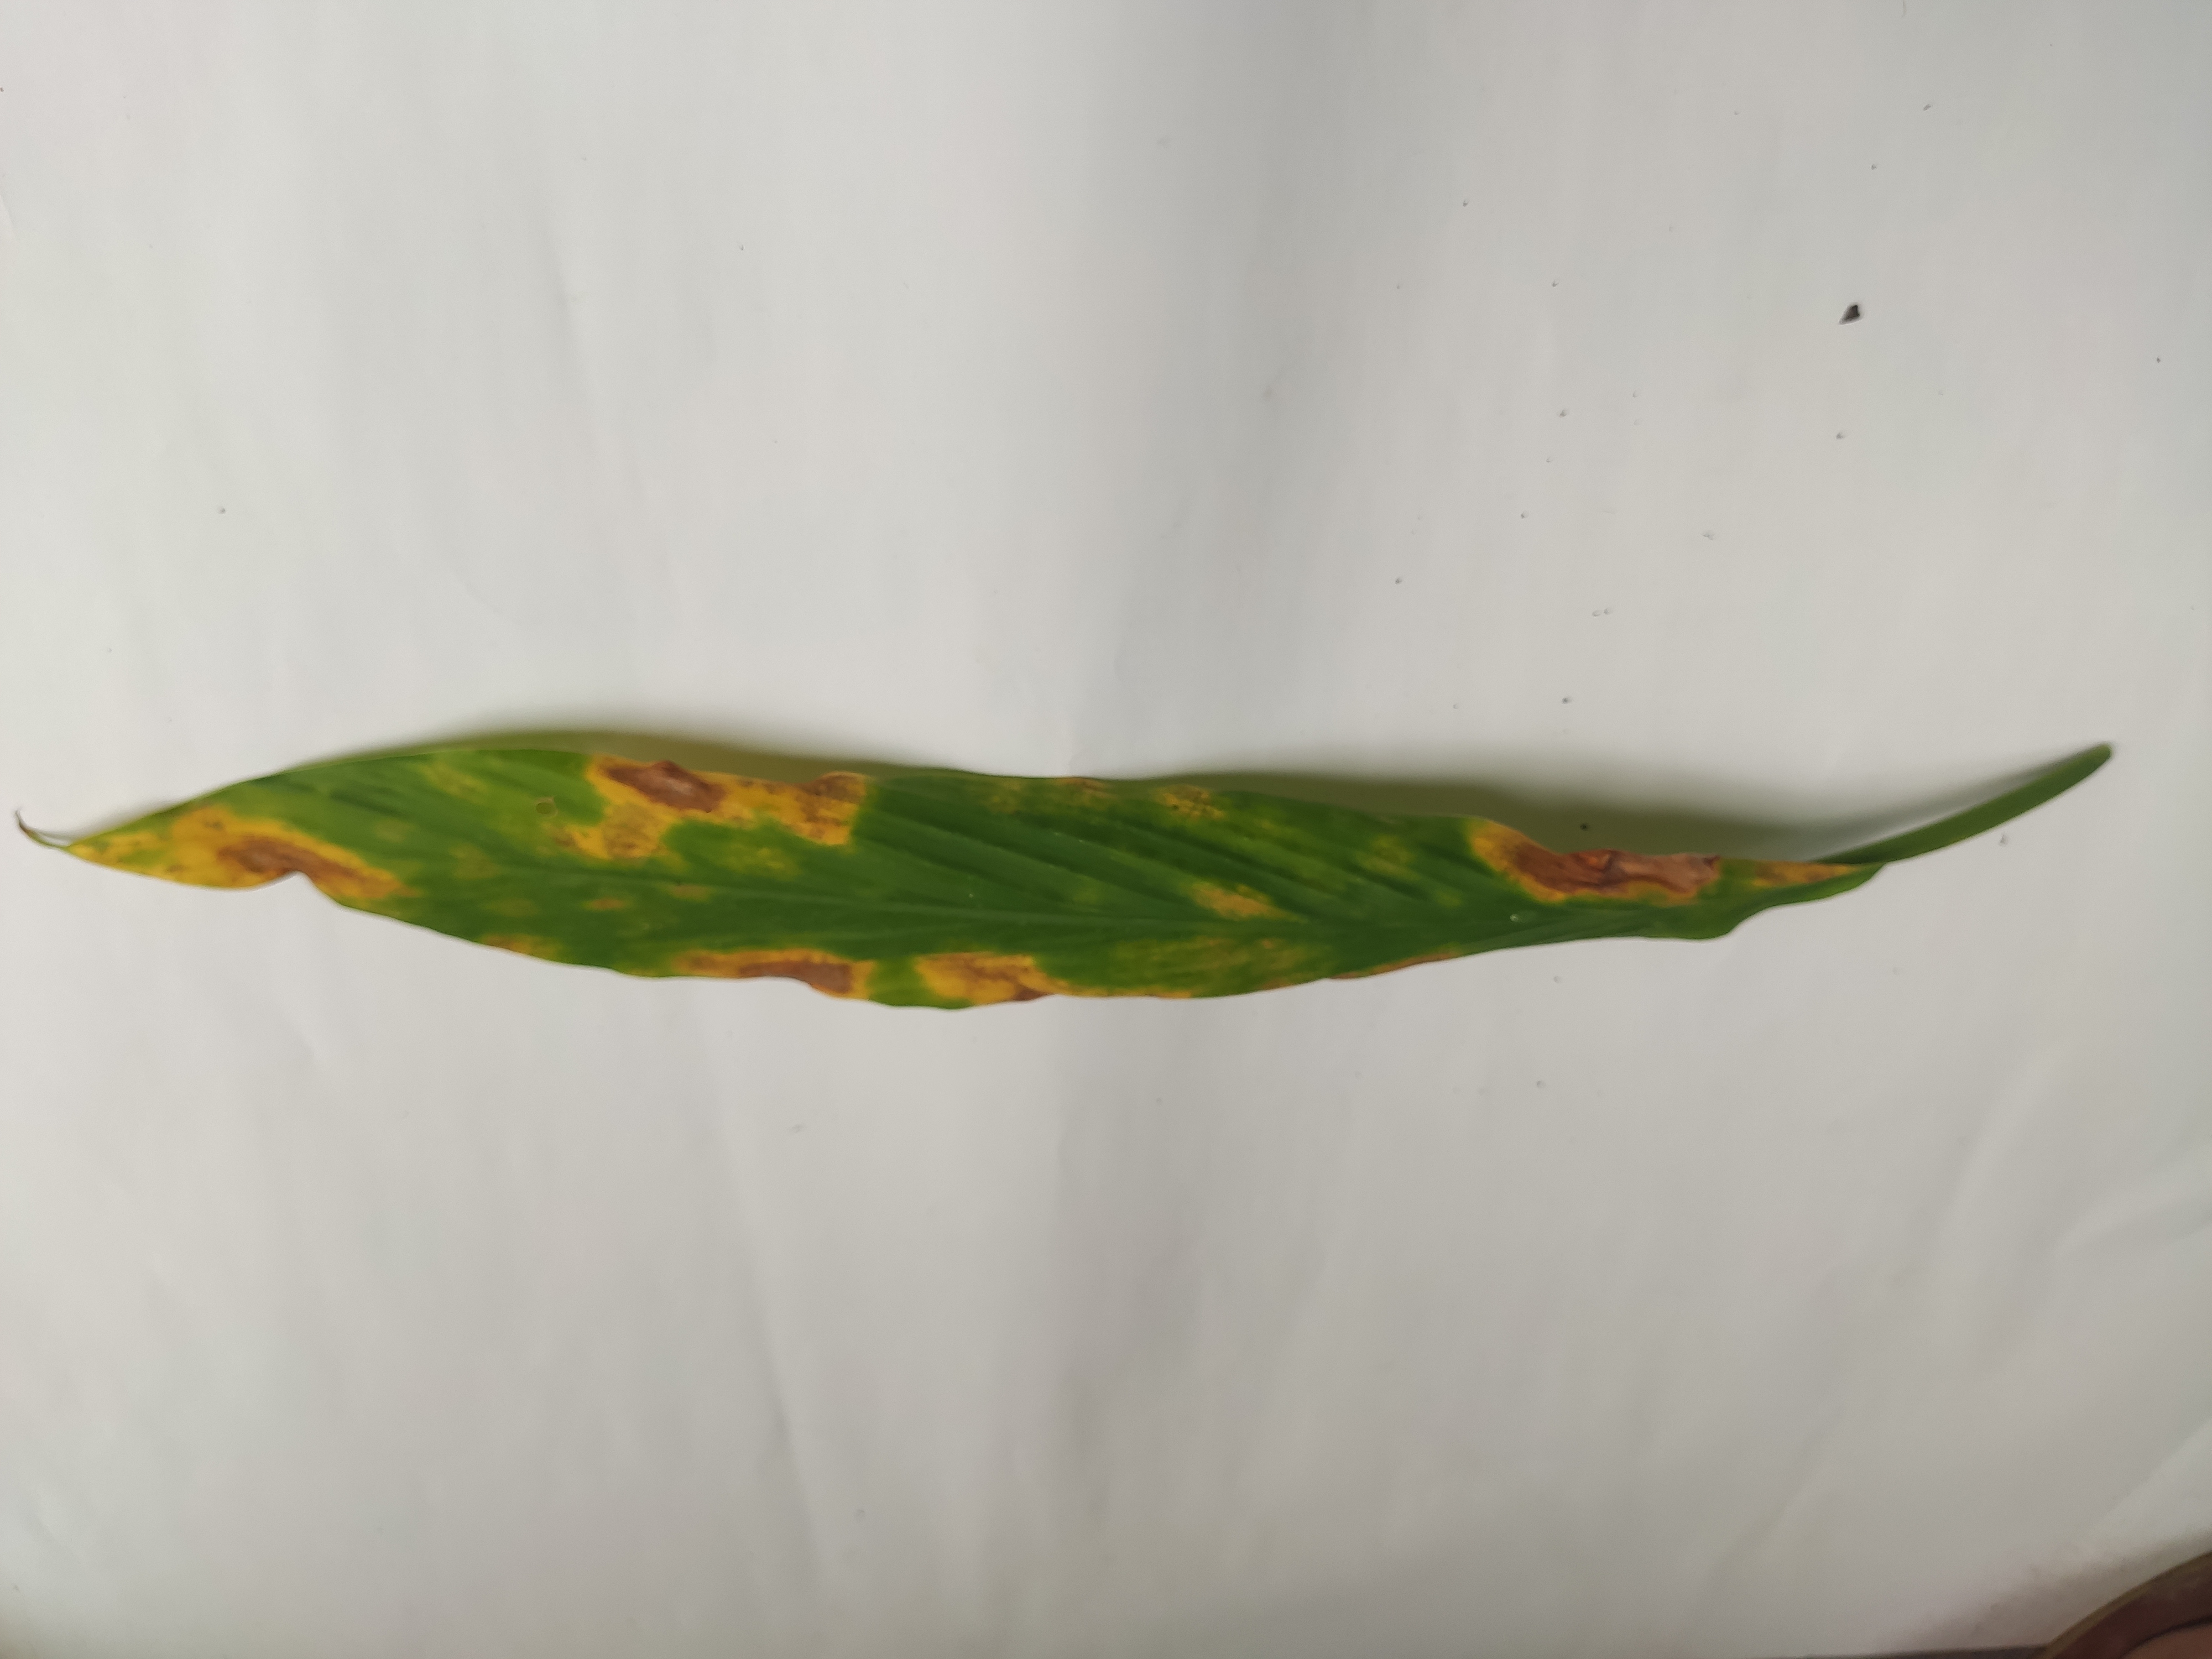
Label: Leaf_Spot